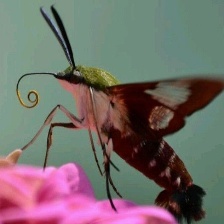
Species: HUMMING BIRD HAWK MOTH